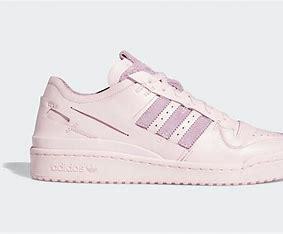
Brand: Adidas
Model: Forum